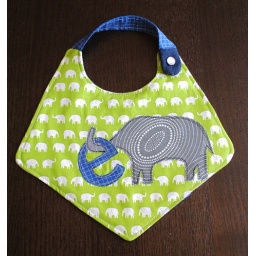
wee bobby bibs in green elephants 2